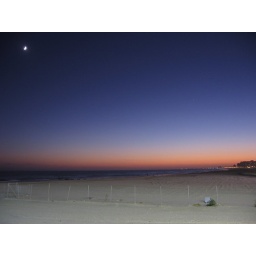
The beach at sunset with the moon in the sky